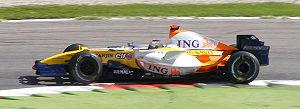
Le Grand Prix d'Italie 2007, disputé sur le circuit de Monza le 9 septembre 2007, est la 781ᵉ épreuve du championnat du monde de Formule 1 courue depuis 1950 et la treizième du championnat 2007.
Renault F1 Team est une écurie de Formule 1, appartenant au constructeur automobile français Renault, engagée sous le nom commercial Renault DP World F1 Team depuis 2020. Elle participe au championnat du monde de Formule 1 en tant que constructeur de châssis et motoriste de 1977 à 1985, de 2002 à 2011 et à partir de 2016. Sur les périodes intermédiaires, Renault s'en est tenue au rôle de motoriste.
Le championnat du monde de Formule 1 2007 qui se déroule en 17 manches entre le 18 mars et le 21 octobre 2007, est remporté par le Finlandais Kimi Räikkönen sur Ferrari chez les pilotes et par la Scuderia Ferrari chez les constructeurs.
Giancarlo Fisichella est un pilote automobile italien né le 14 janvier 1973 à Rome en Italie. Il a disputé le championnat du monde de Formule 1 entre 1996 et 2009. Après avoir accompli la majeure partie de sa carrière chez Jordan Grand Prix, Benetton Formula, et Renault F1 Team, puis la saison 2008 et un début de saison 2009 pour la nouvelle écurie indienne Force India, dont il a marqué les premiers points, il a rejoint la Scuderia Ferrari en remplacement de Felipe Massa, blessé, avant le Grand Prix d'Italie 2009, à l'âge de 36 ans.